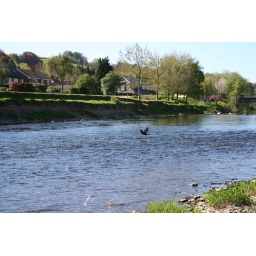
bird flying over the river wye